Bennett Champ Clark

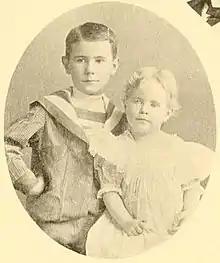
Bennet and Genevieve Clark

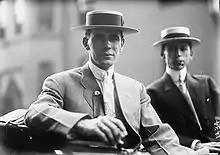
Clark at the 1912 Democratic National Convention

Clark was born into a political family; his father was Champ Clark, who served as Speaker of the United States House of Representatives. His mother was Genevieve Davis (Bennett) Clark. Clark's sister, Genevieve Clark Thomson was also active in politics as a women's suffrage activist.